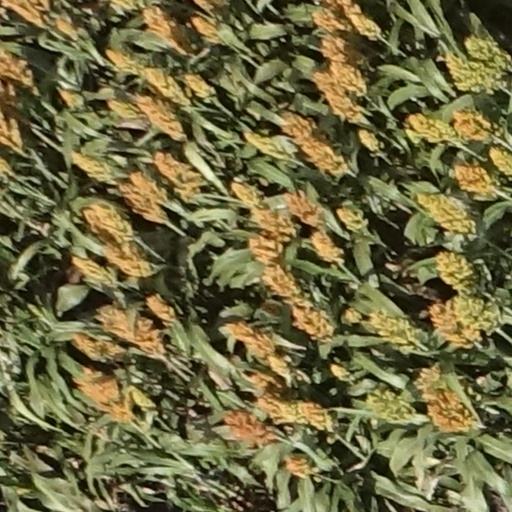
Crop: sorghum